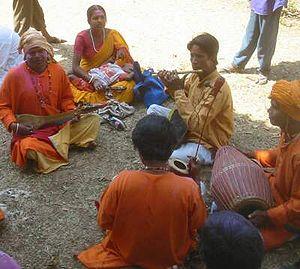
La liste représentative du patrimoine culturel immatériel de l'humanité est une mesure de sauvegarde internationale du patrimoine culturel immatériel qui figure dans la Convention pour la sauvegarde du patrimoine culturel immatériel adoptée par l'UNESCO en 2003. La sauvegarde internationale du PCI s’organise également autour de la Liste du patrimoine immatériel nécessitant une sauvegarde urgente et du Registre des meilleures pratiques de sauvegarde.
Les Bāuls sont des groupes de musiciens itinérants qui parcourent le Bengale, autrefois en bateau, maintenant souvent en train, en chantant des chants religieux, et en mendiant pour assurer leur subsistance. En hindī, on les appelle bardāī, mot probablement de la même origine que notre barde.
La musique bangladaise n'est pas limitée par des frontières politiques ; elle est en effet intimement liée à la musique indienne et pakistanaise de par leur passé historique commun. Toutefois, parler ici de « musique bengalie » serait évasif en se référant à l'ancien Bengale et restrictif en se référant uniquement à l'actuelle province indienne du Bengale-Occidental.